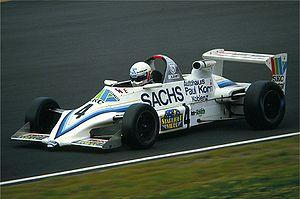
La Formule Ford Québec est une série de sport automobile bien implantée au Québec, utilisant des voitures de formule Ford, de type monoplace à roues découvertes.
Reynard Motorsport était une société britannique spécialisée dans la conception et la construction de voitures de course. Fondée en 1973 par Adrian Reynard, l'entreprise a fait faillite en 2001.